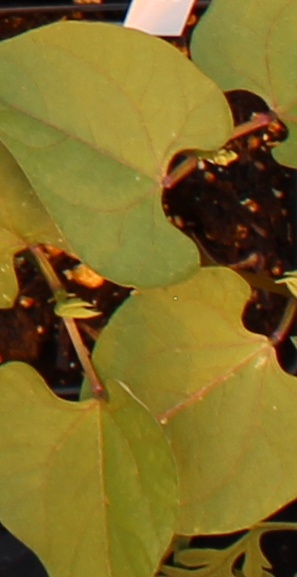
Label: Blackbean